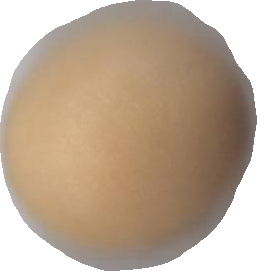
Variety: Grobogan